Propiska in the Soviet Union

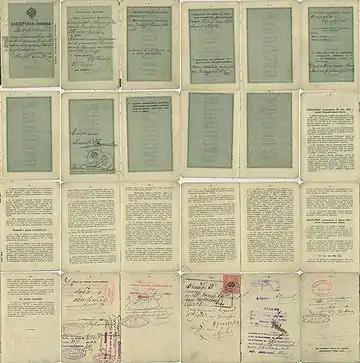
Internal passport, issued 1910 in Imperial Russia

Originally, the noun "propiska" meant the clerical procedure of "registration", of enrolling the person (writing his or her name) into the police records of the local population (or writing down the police permission into the person's identification document - see below). Dahl's Explanatory Dictionary describes this procedure as "to enroll [the document] in a book and stamp it". Page 20 of the internal passport of the Russian Empire (see illustration) was entitled . Five blank pages (20 to 24) were gradually filled with stamps with the residential address written in. It allowed a person to reside in his/her relevant locality. Article 61 of the Regulations adopted on February 7, 1897 (see pp. 18–19 of the passport) imposed a fine for those found outside the administrative unit (as a rule, uezd) in which they were registered to live.